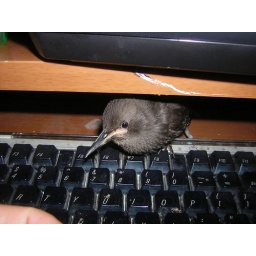
Merlin loves to hide in the space between my desk and keyboard tray.